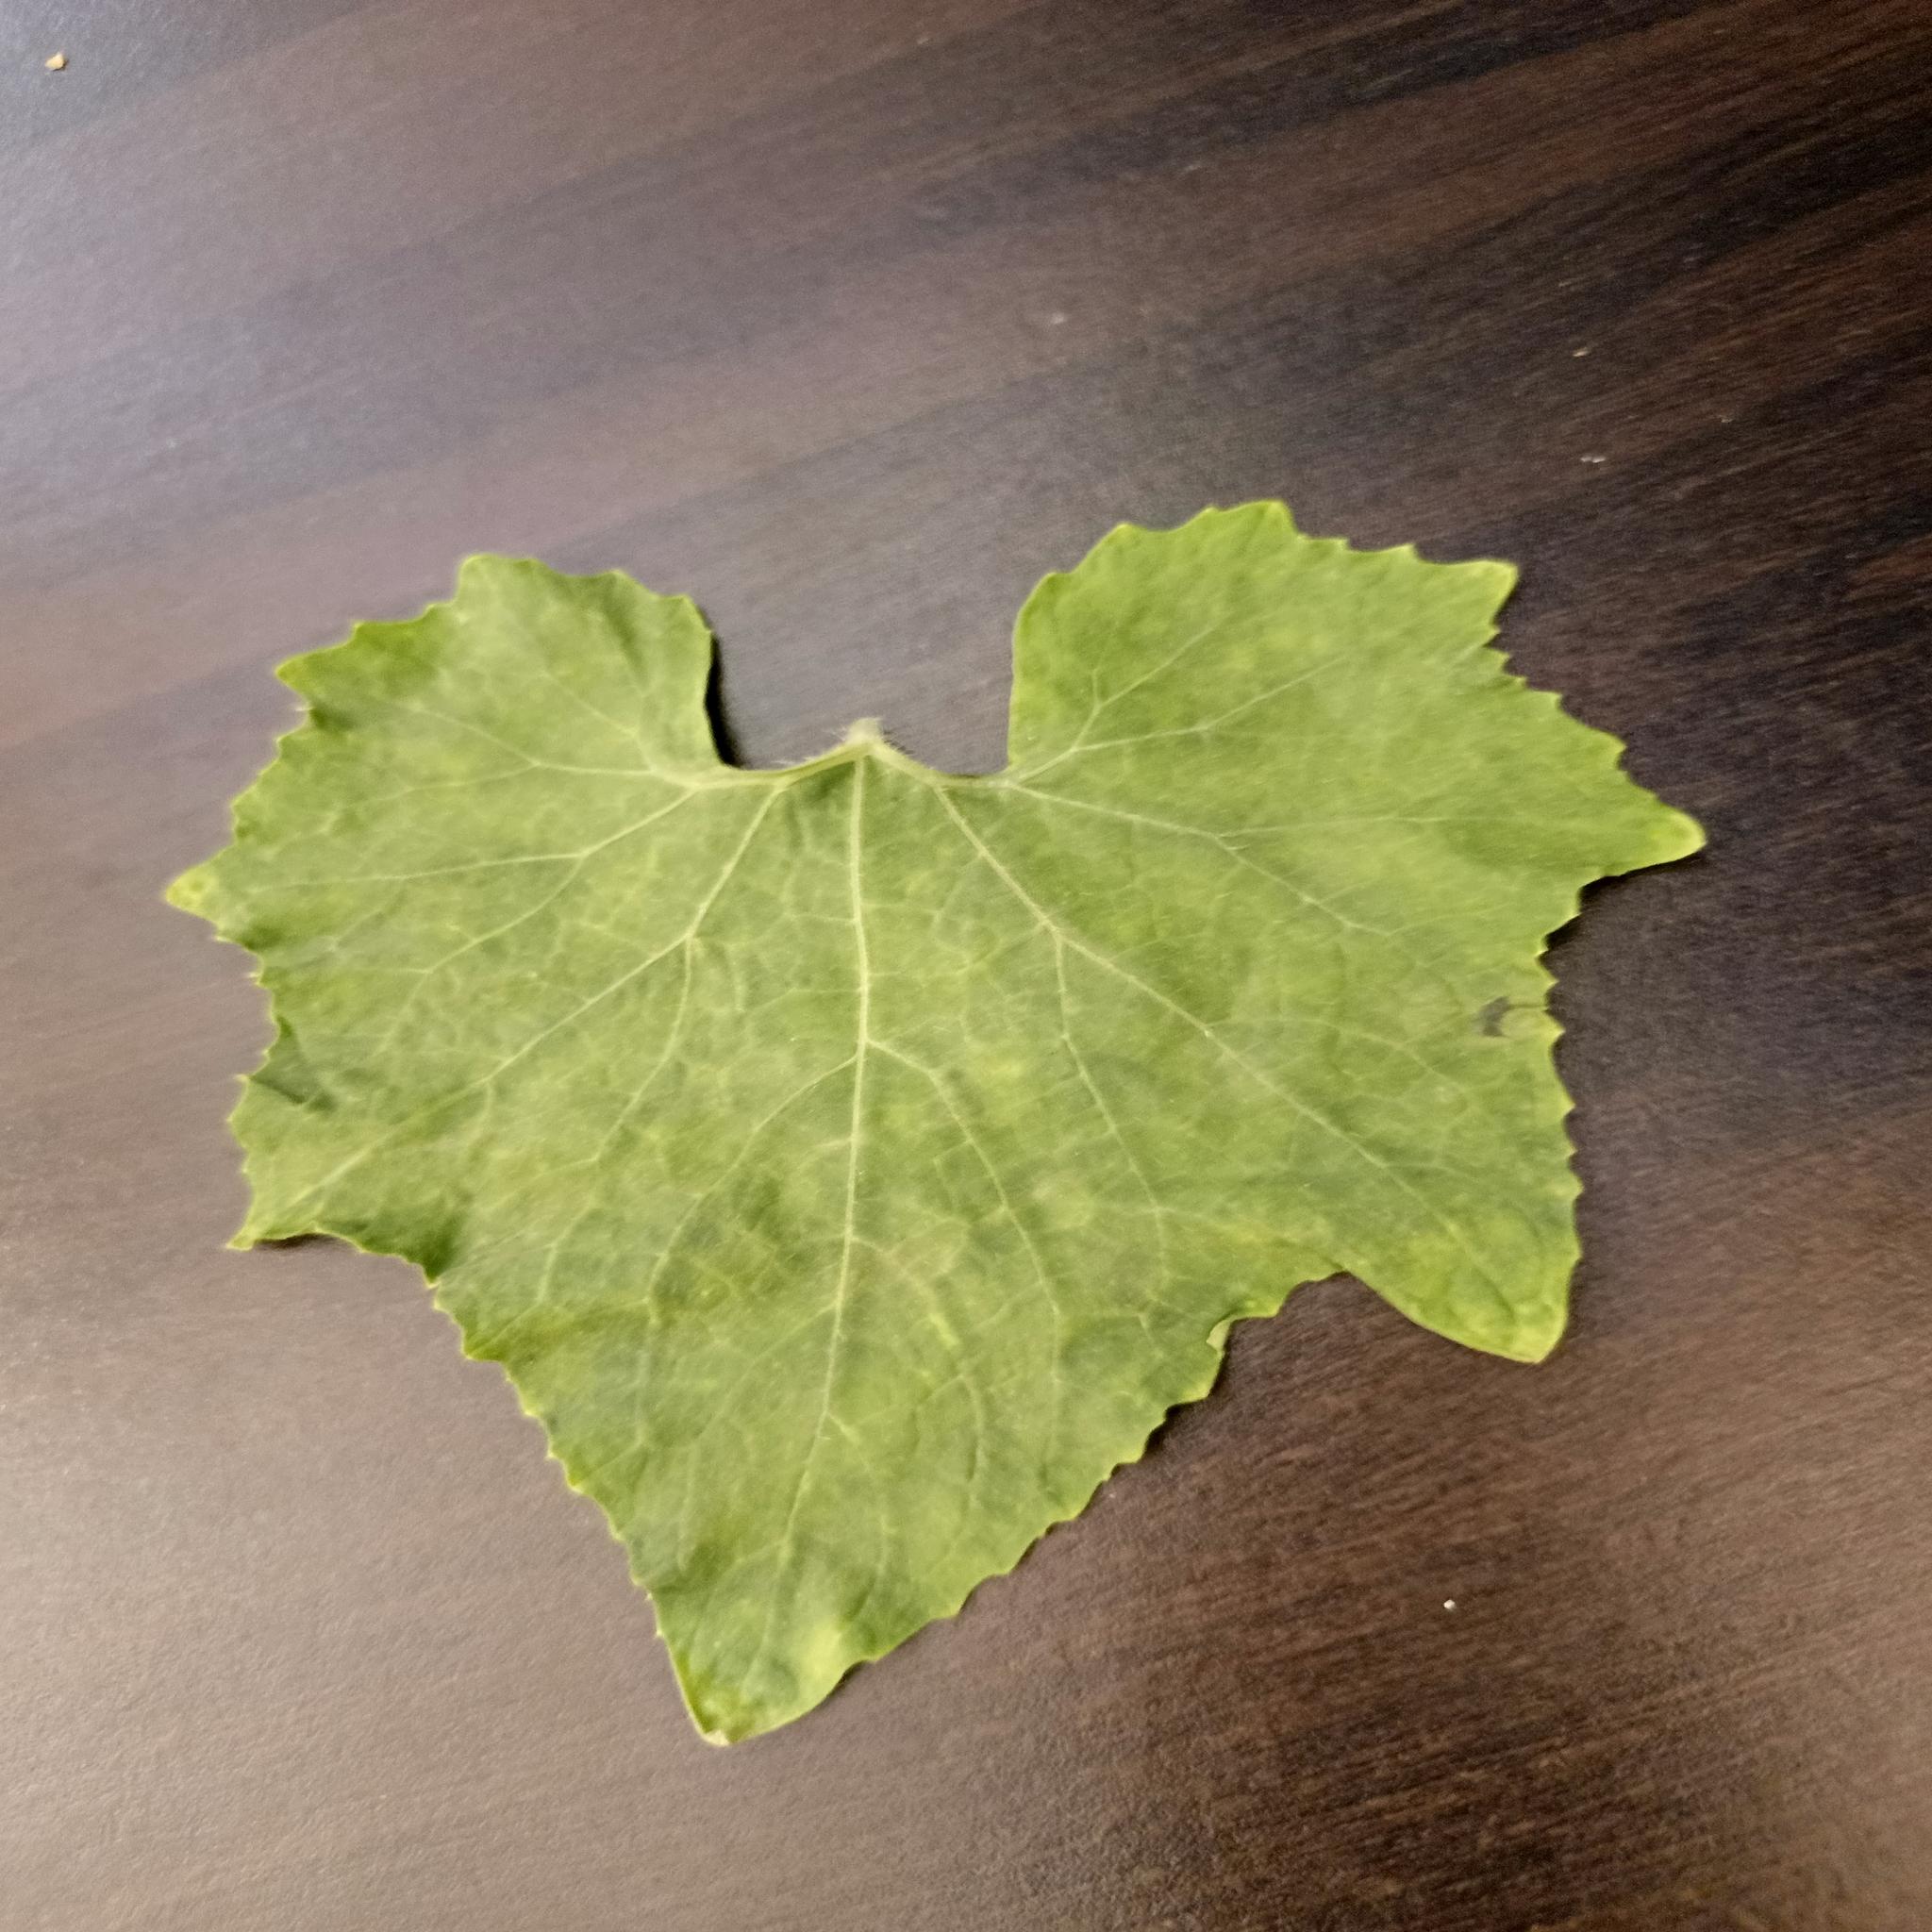
Label: Healthy